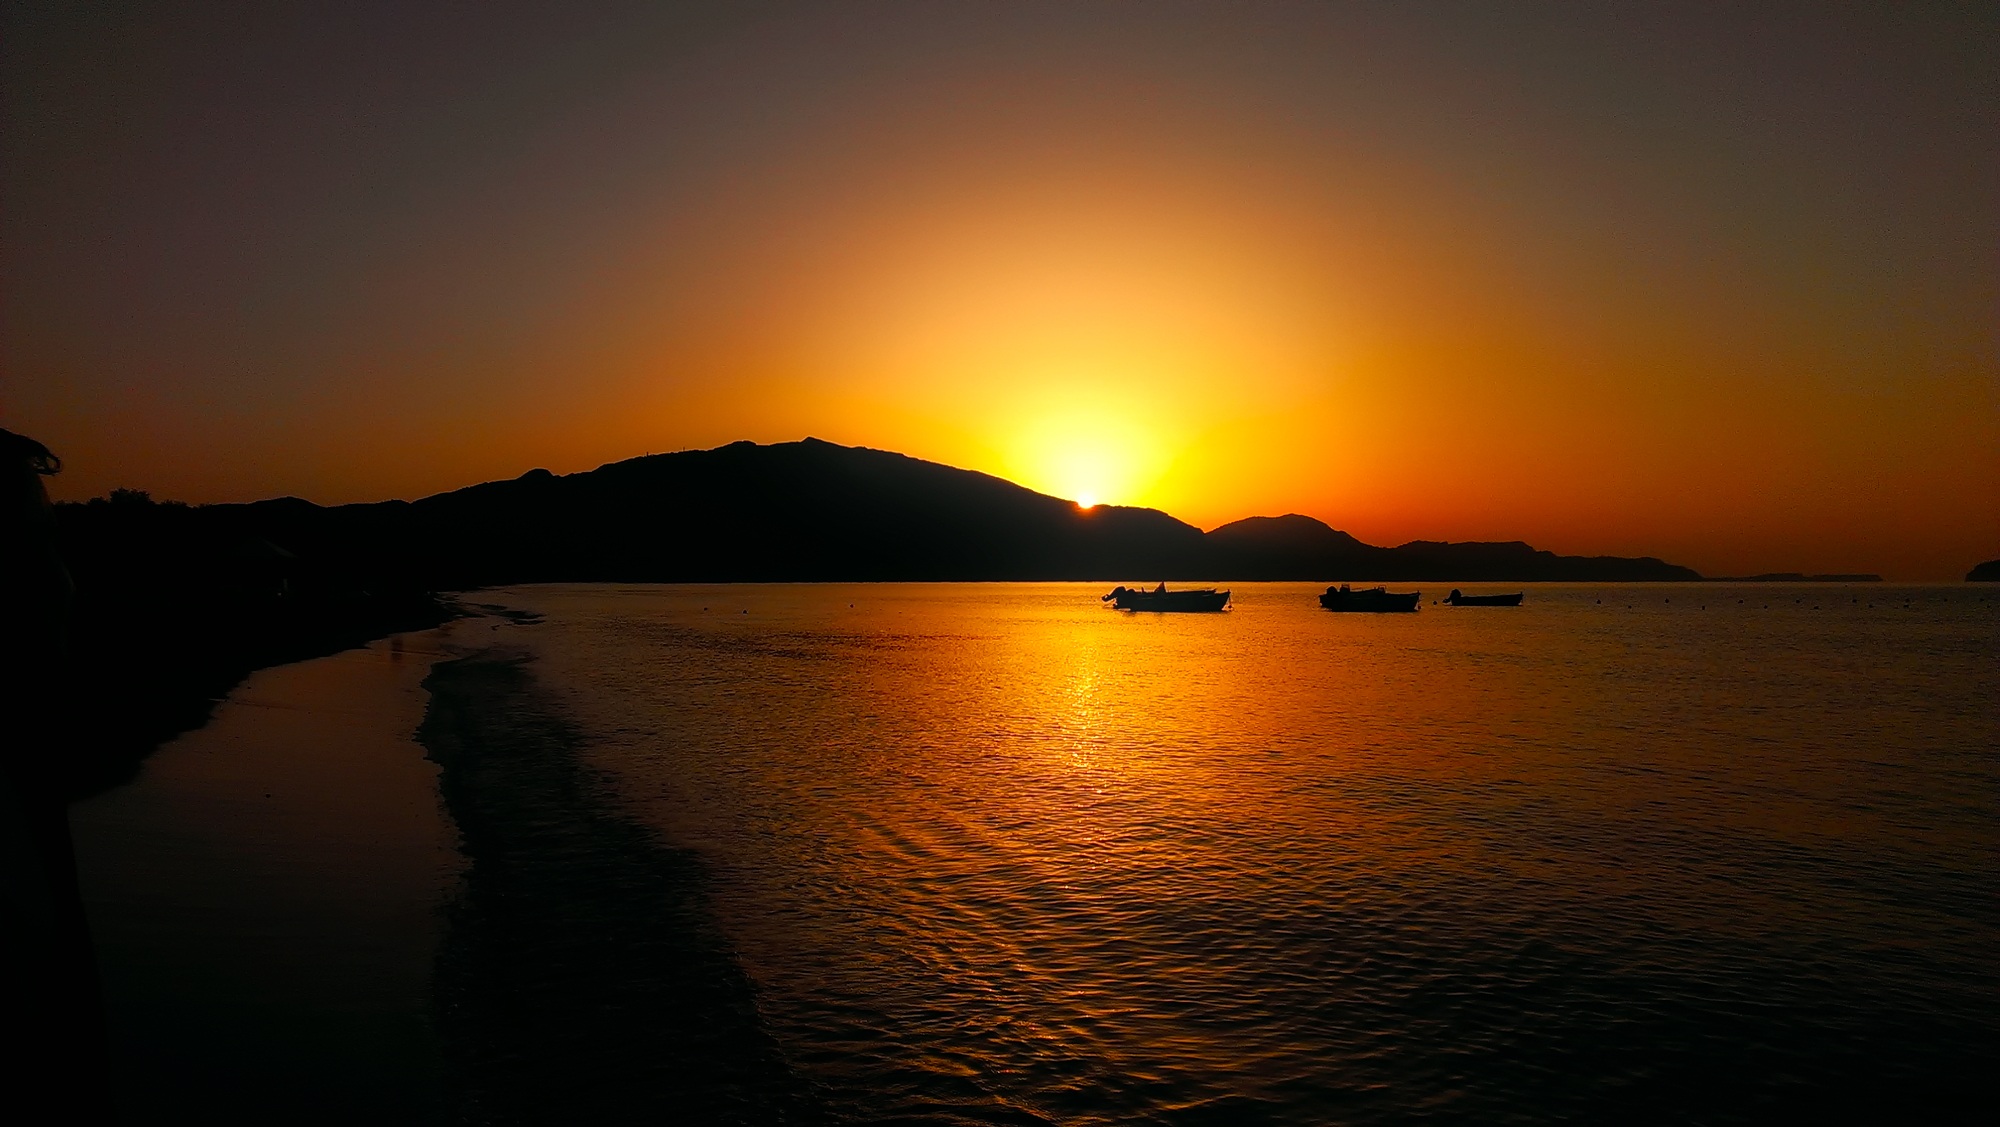
sea, coast, water, ocean, horizon, sky, sun, sunrise, sunset, sunlight, morning, lake, dawn, panorama, dusk, evening, reflection, bay, hdr, clouds, mountains, boats, reflections, beautiful, silhouettes, loch, afterglow